List of prime ministers of Edward VII

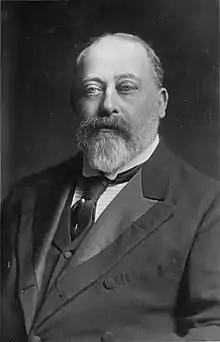
Edward VII

King Edward VII was the monarch of the United Kingdom of Great Britain and Ireland and of the British Empire from 22 January 1901 until his death on 6 May 1910.